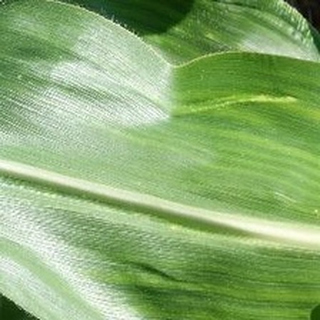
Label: healthy_corn